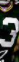
Number: 3